Ramsbottom Rides Again

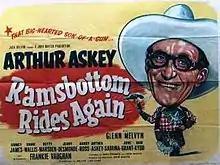
Lobby card

Ramsbottom Rides Again is a 1956 British western comedy film produced and directed by John Baxter, starring Arthur Askey, Sid James, Shani Wallis, Betty Marsden and Jerry Desmonde. It was written by Basil Thomas and John Baxter, based on a play by Harold G. Robert, with additional comedy scenes and dialogue by Arthur Askey, Glenn Melvyn and Geoffrey Orme.